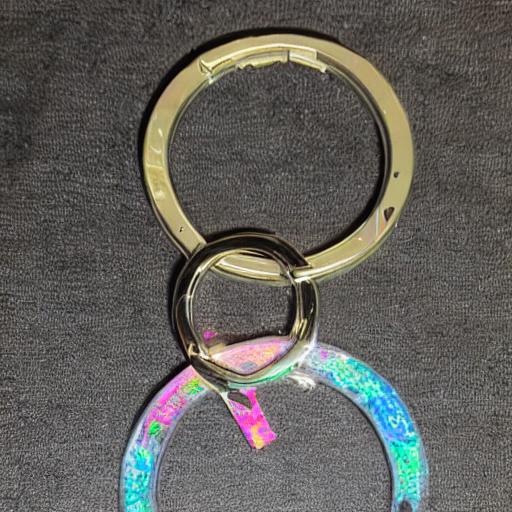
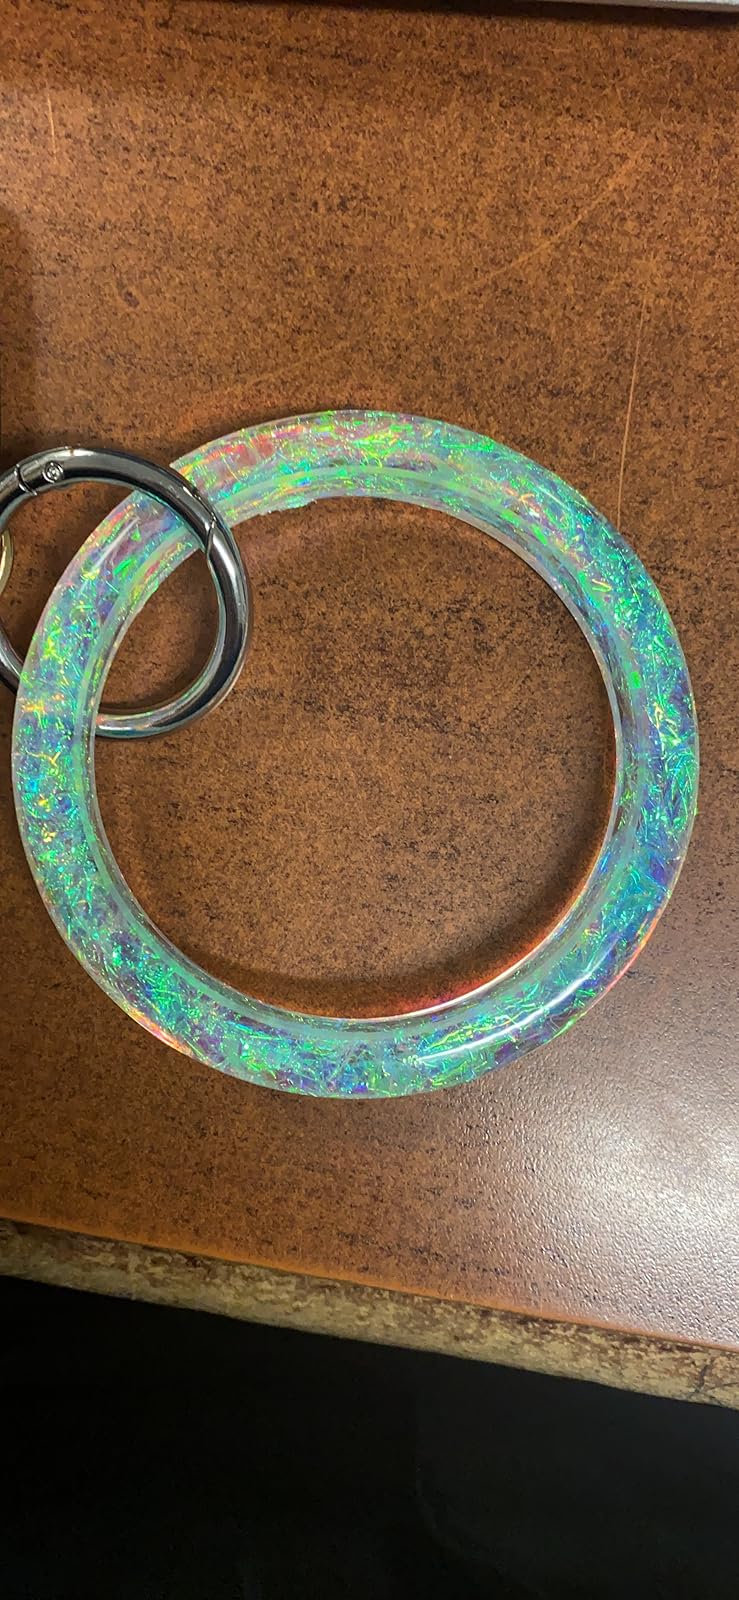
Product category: accessories_keychain
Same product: no